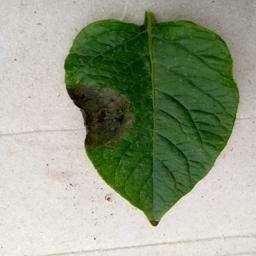
Etiqueta: Late Blight